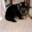
Label: dog